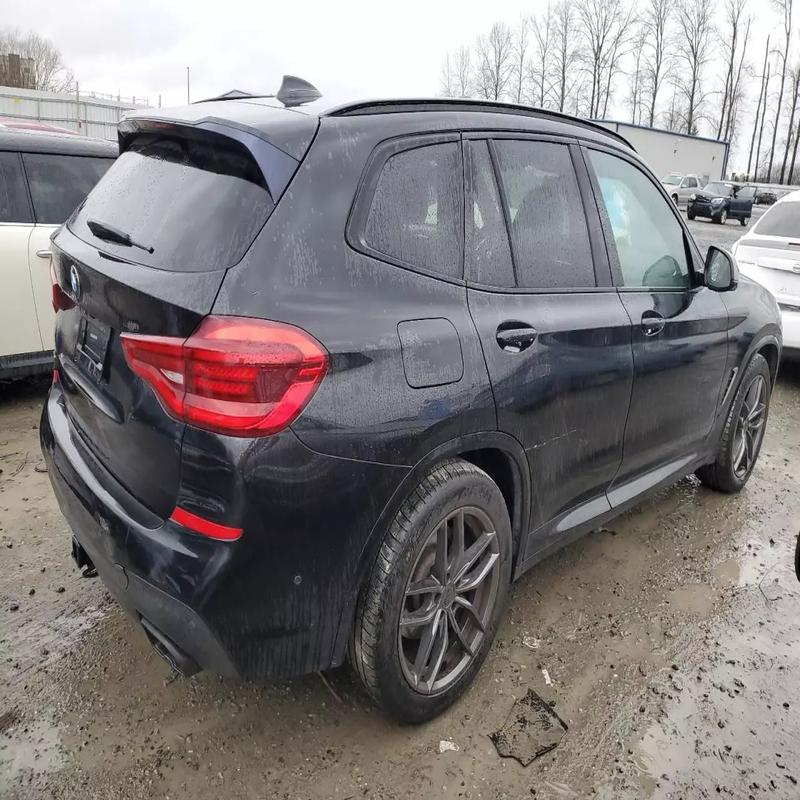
Aucun dommage détecté.
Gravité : aucun